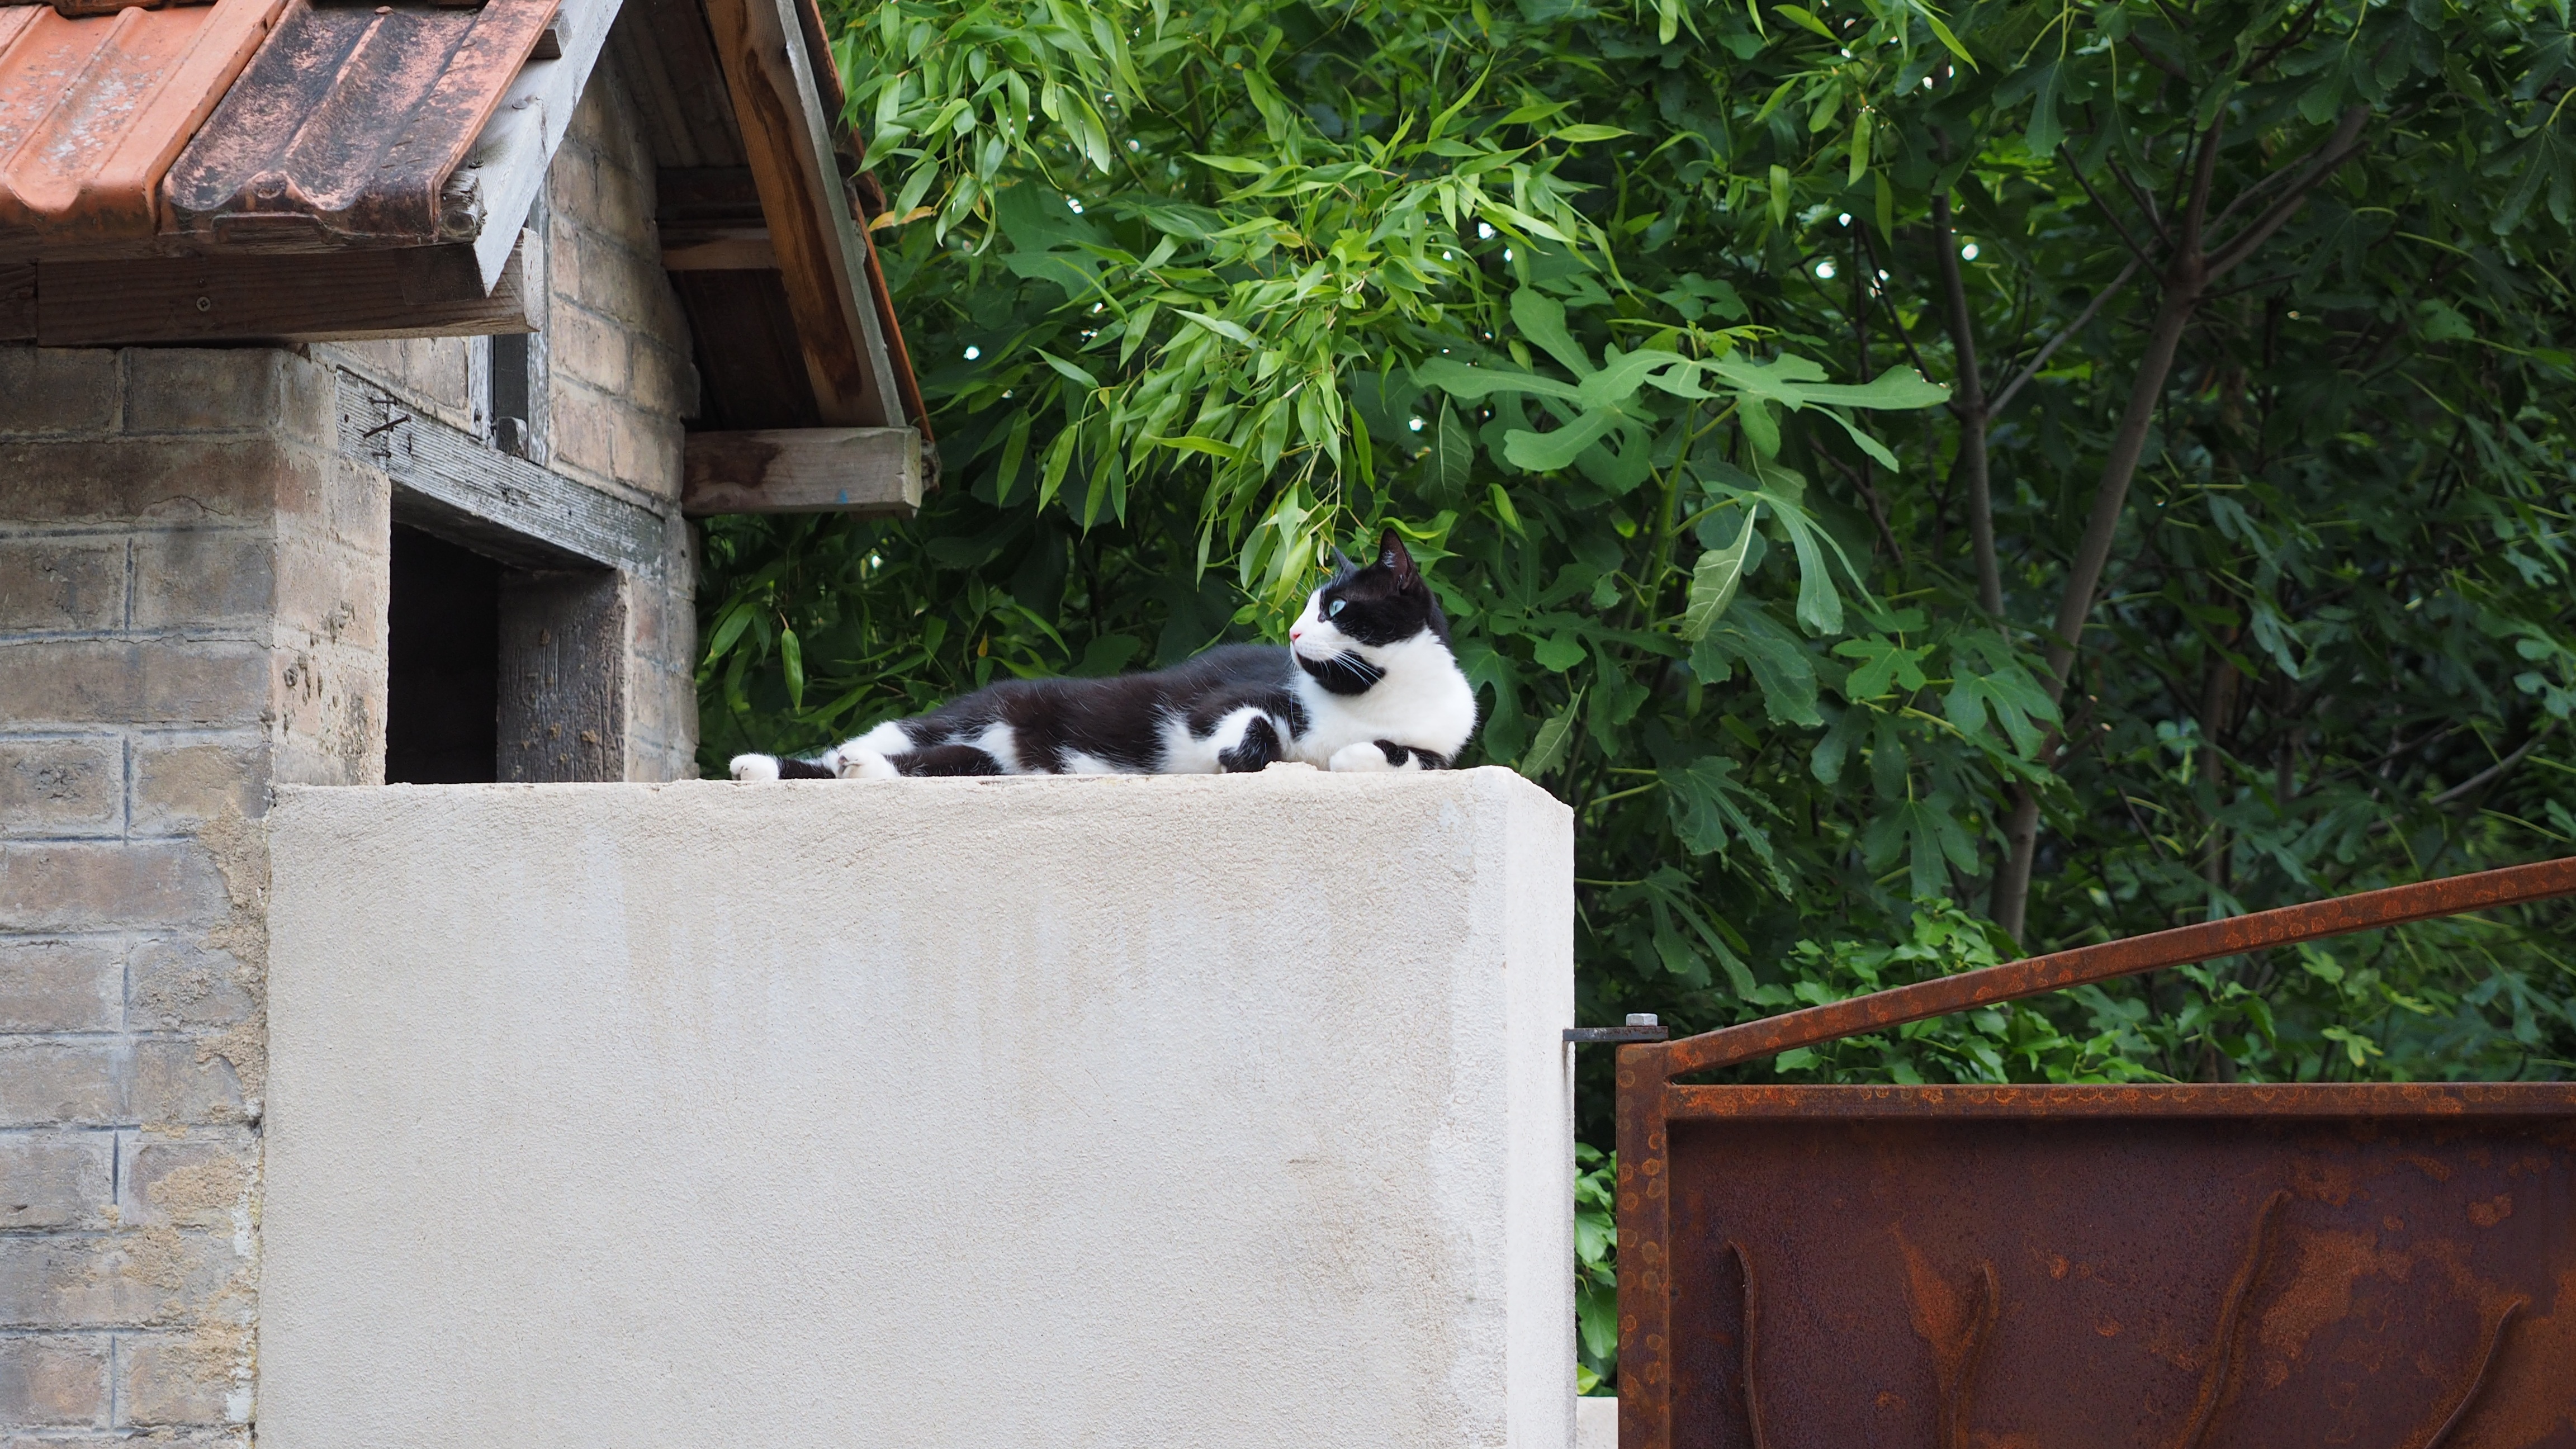
watch, black and white, wall, zoo, cat, backyard, rest